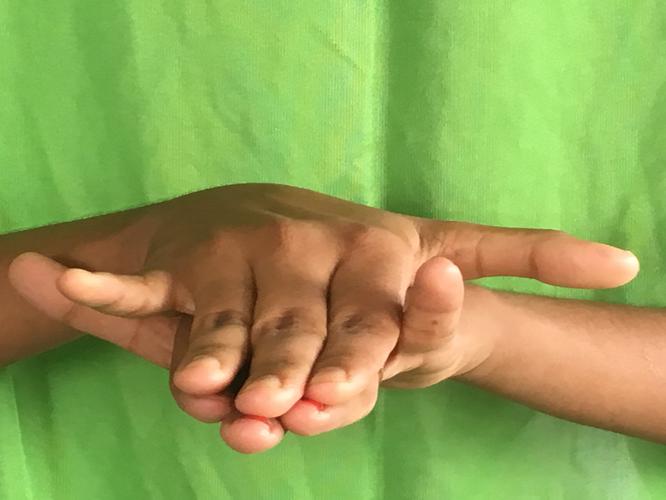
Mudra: Varaha
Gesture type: double_hand